Venetian Ghetto

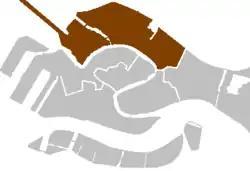
Location of Cannaregio district in Venice

The origins of the name "ghetto" ("ghèto" in the Venetian language) are disputed. Among the theories are: